Iraq Suwaydan

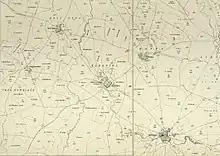
Iraq Suwaydan 1930 1:20,000

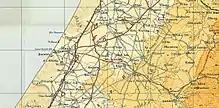
1945 map showing Iraq Suwaydan

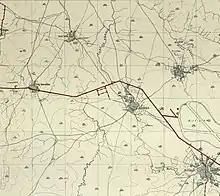
Iraq Suwaydan 1948 1:20,000

In the 1922 census of Palestine, conducted by the British Mandate authorities, "'Eraq el-Suaiden" had a population of 349 Muslims,